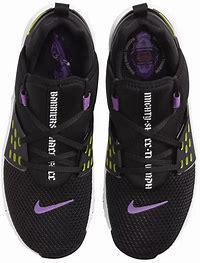
Brand: Nike
Model: Free X Metcon 2